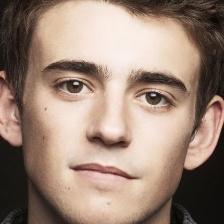
Label: faces